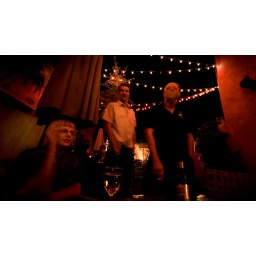
in your face @ the pink adobe